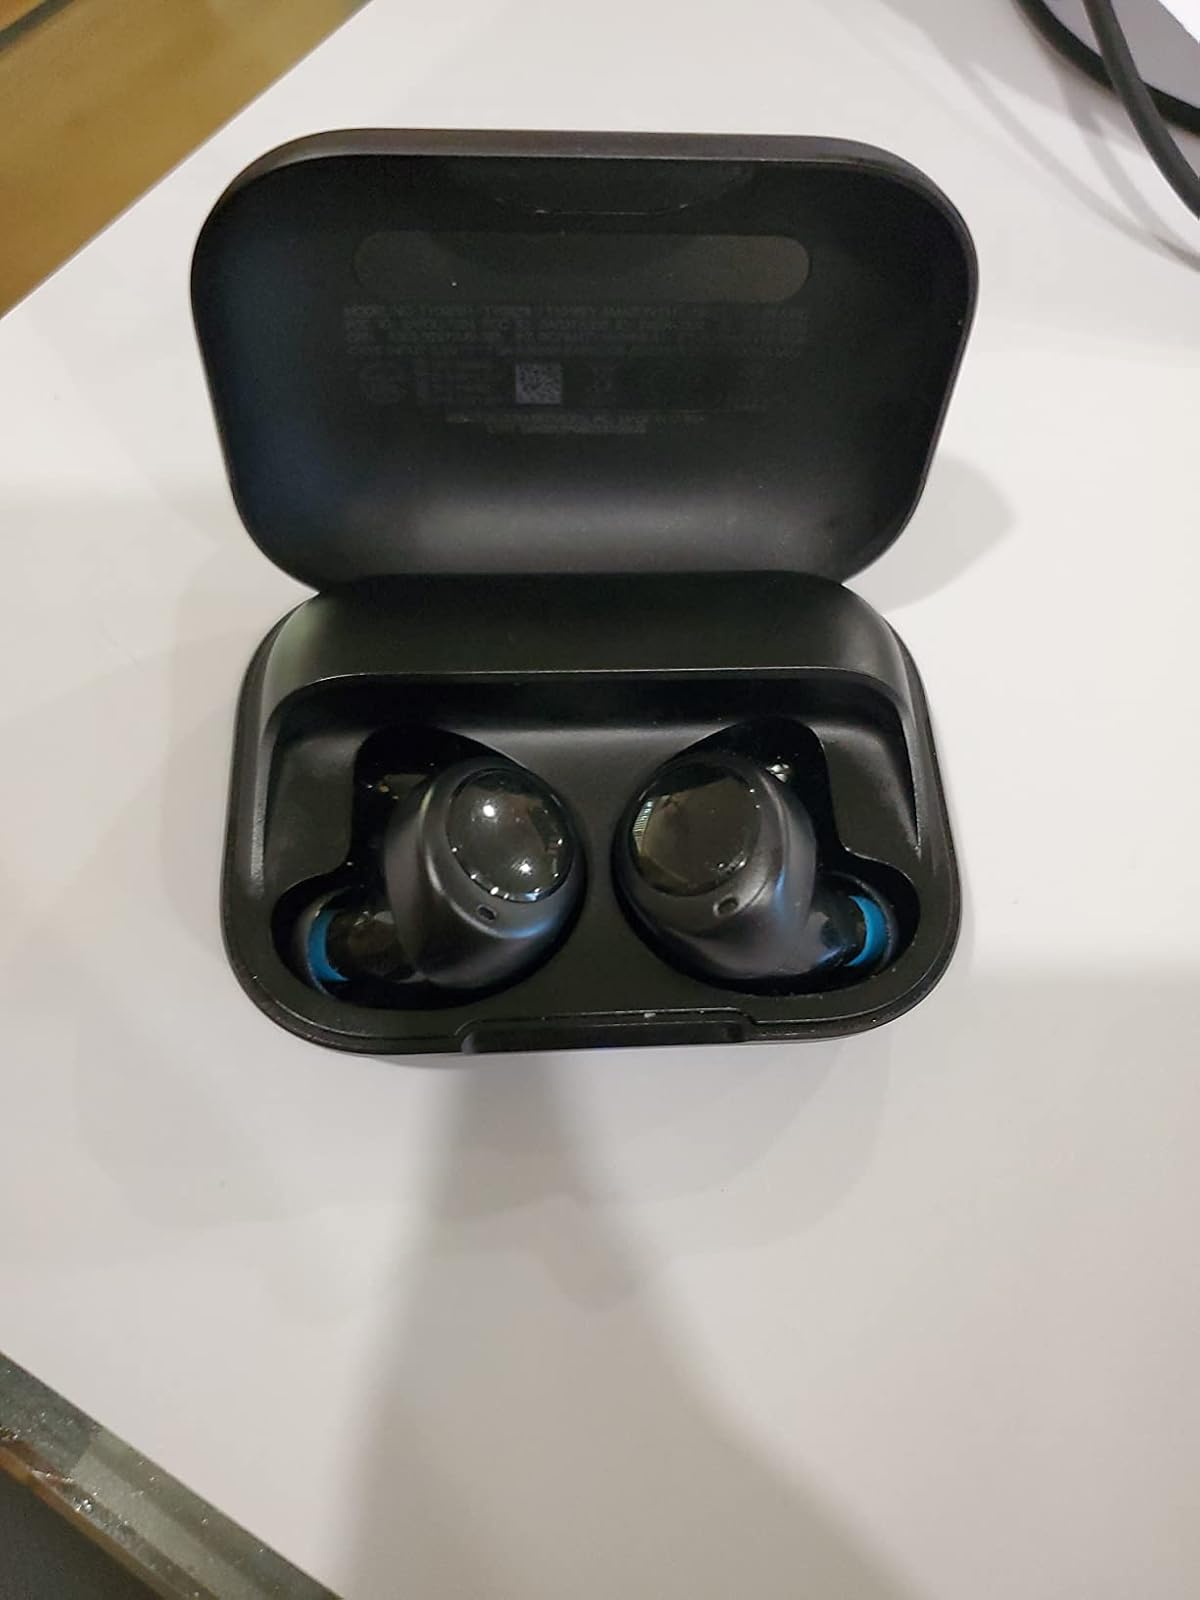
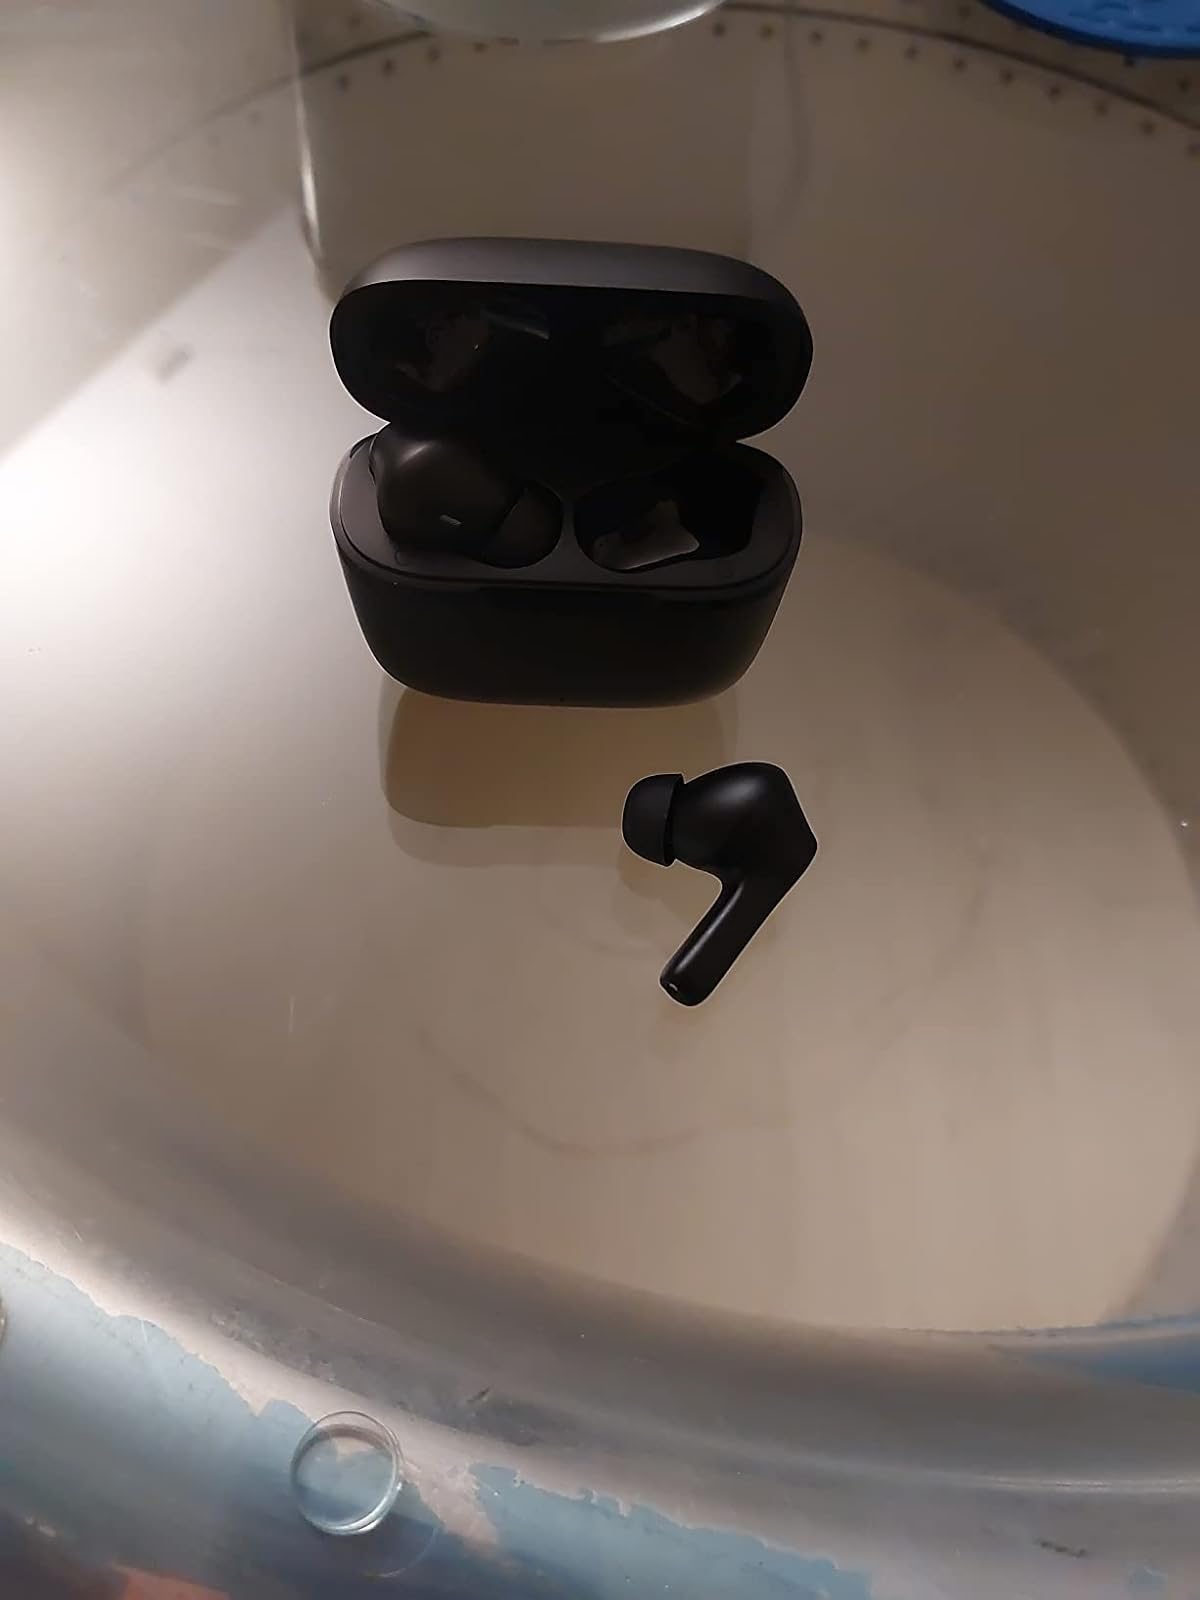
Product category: earbuds
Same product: no